Gimcheon

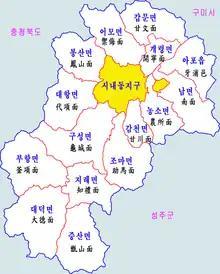
Map of Gimcheon in Korean

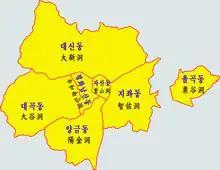
Inset map of Gimcheon

The outlying regions of Gimcheon are divided into fourteen "myeon" (or townships) and one "eup" (or large village). In addition, the city center is divided into seven "dong", or precincts.